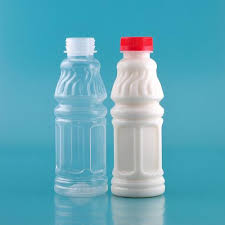
Waste category: plastic